Hovs Hallar

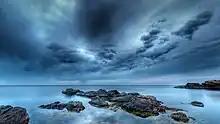
Hovs Hallar with Clouds

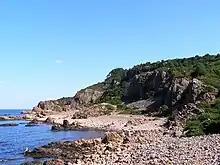
Hovs Hallar

Hovs Hallar is a nature reserve at the northern tip of the Bjäre Peninsula in the county of Skåne, Sweden. It is located approximately northeast of the coastal town of Torekov. The reserve is an area of geological interest and its impressive cliff faces are home to a variety of seabirds. It is assumed that the area gave the name of the province Halland, meaning "the land beyond Hovs Hallar".